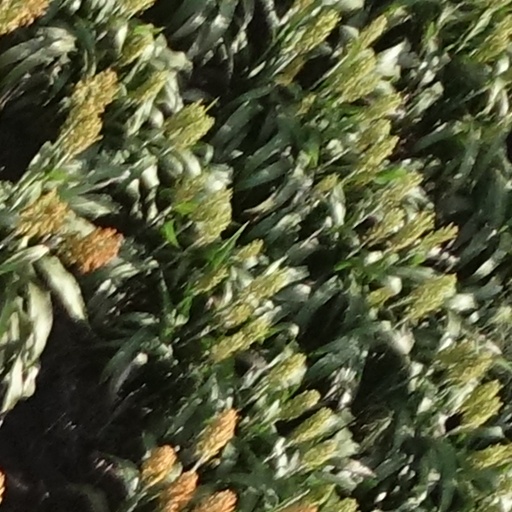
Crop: sorghum